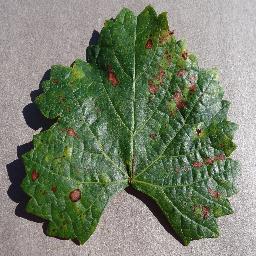
Label: Grape___Esca_(Black_Measles)